Rastriya Prajatantra Party

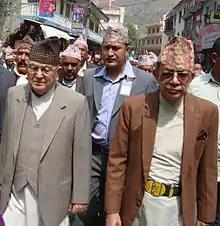
Former party chairmen, Surya Bahadur Thapa and Pashupati SJB Rana

At the third general convention of the party held in Pokhara from 12 to 14 December 2002, Surya Bahadur Thapa completed his second four-year term as party chairman and could not compete for the post of chairman again as per the party constitution. Pashupati SJB Rana was elected chairman during the convention and Padma Sundar Lawati, Kamal Thapa and Rosan Karki were nominated vice-president, general secretary and spokesperson respectively.